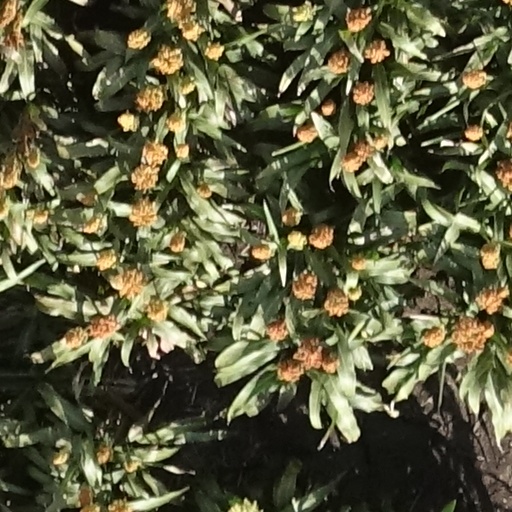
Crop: sorghum